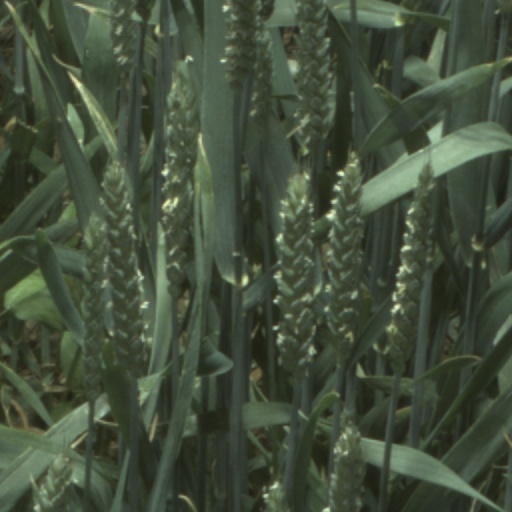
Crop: wheat